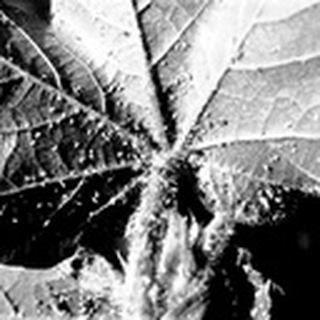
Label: cotton_aphids